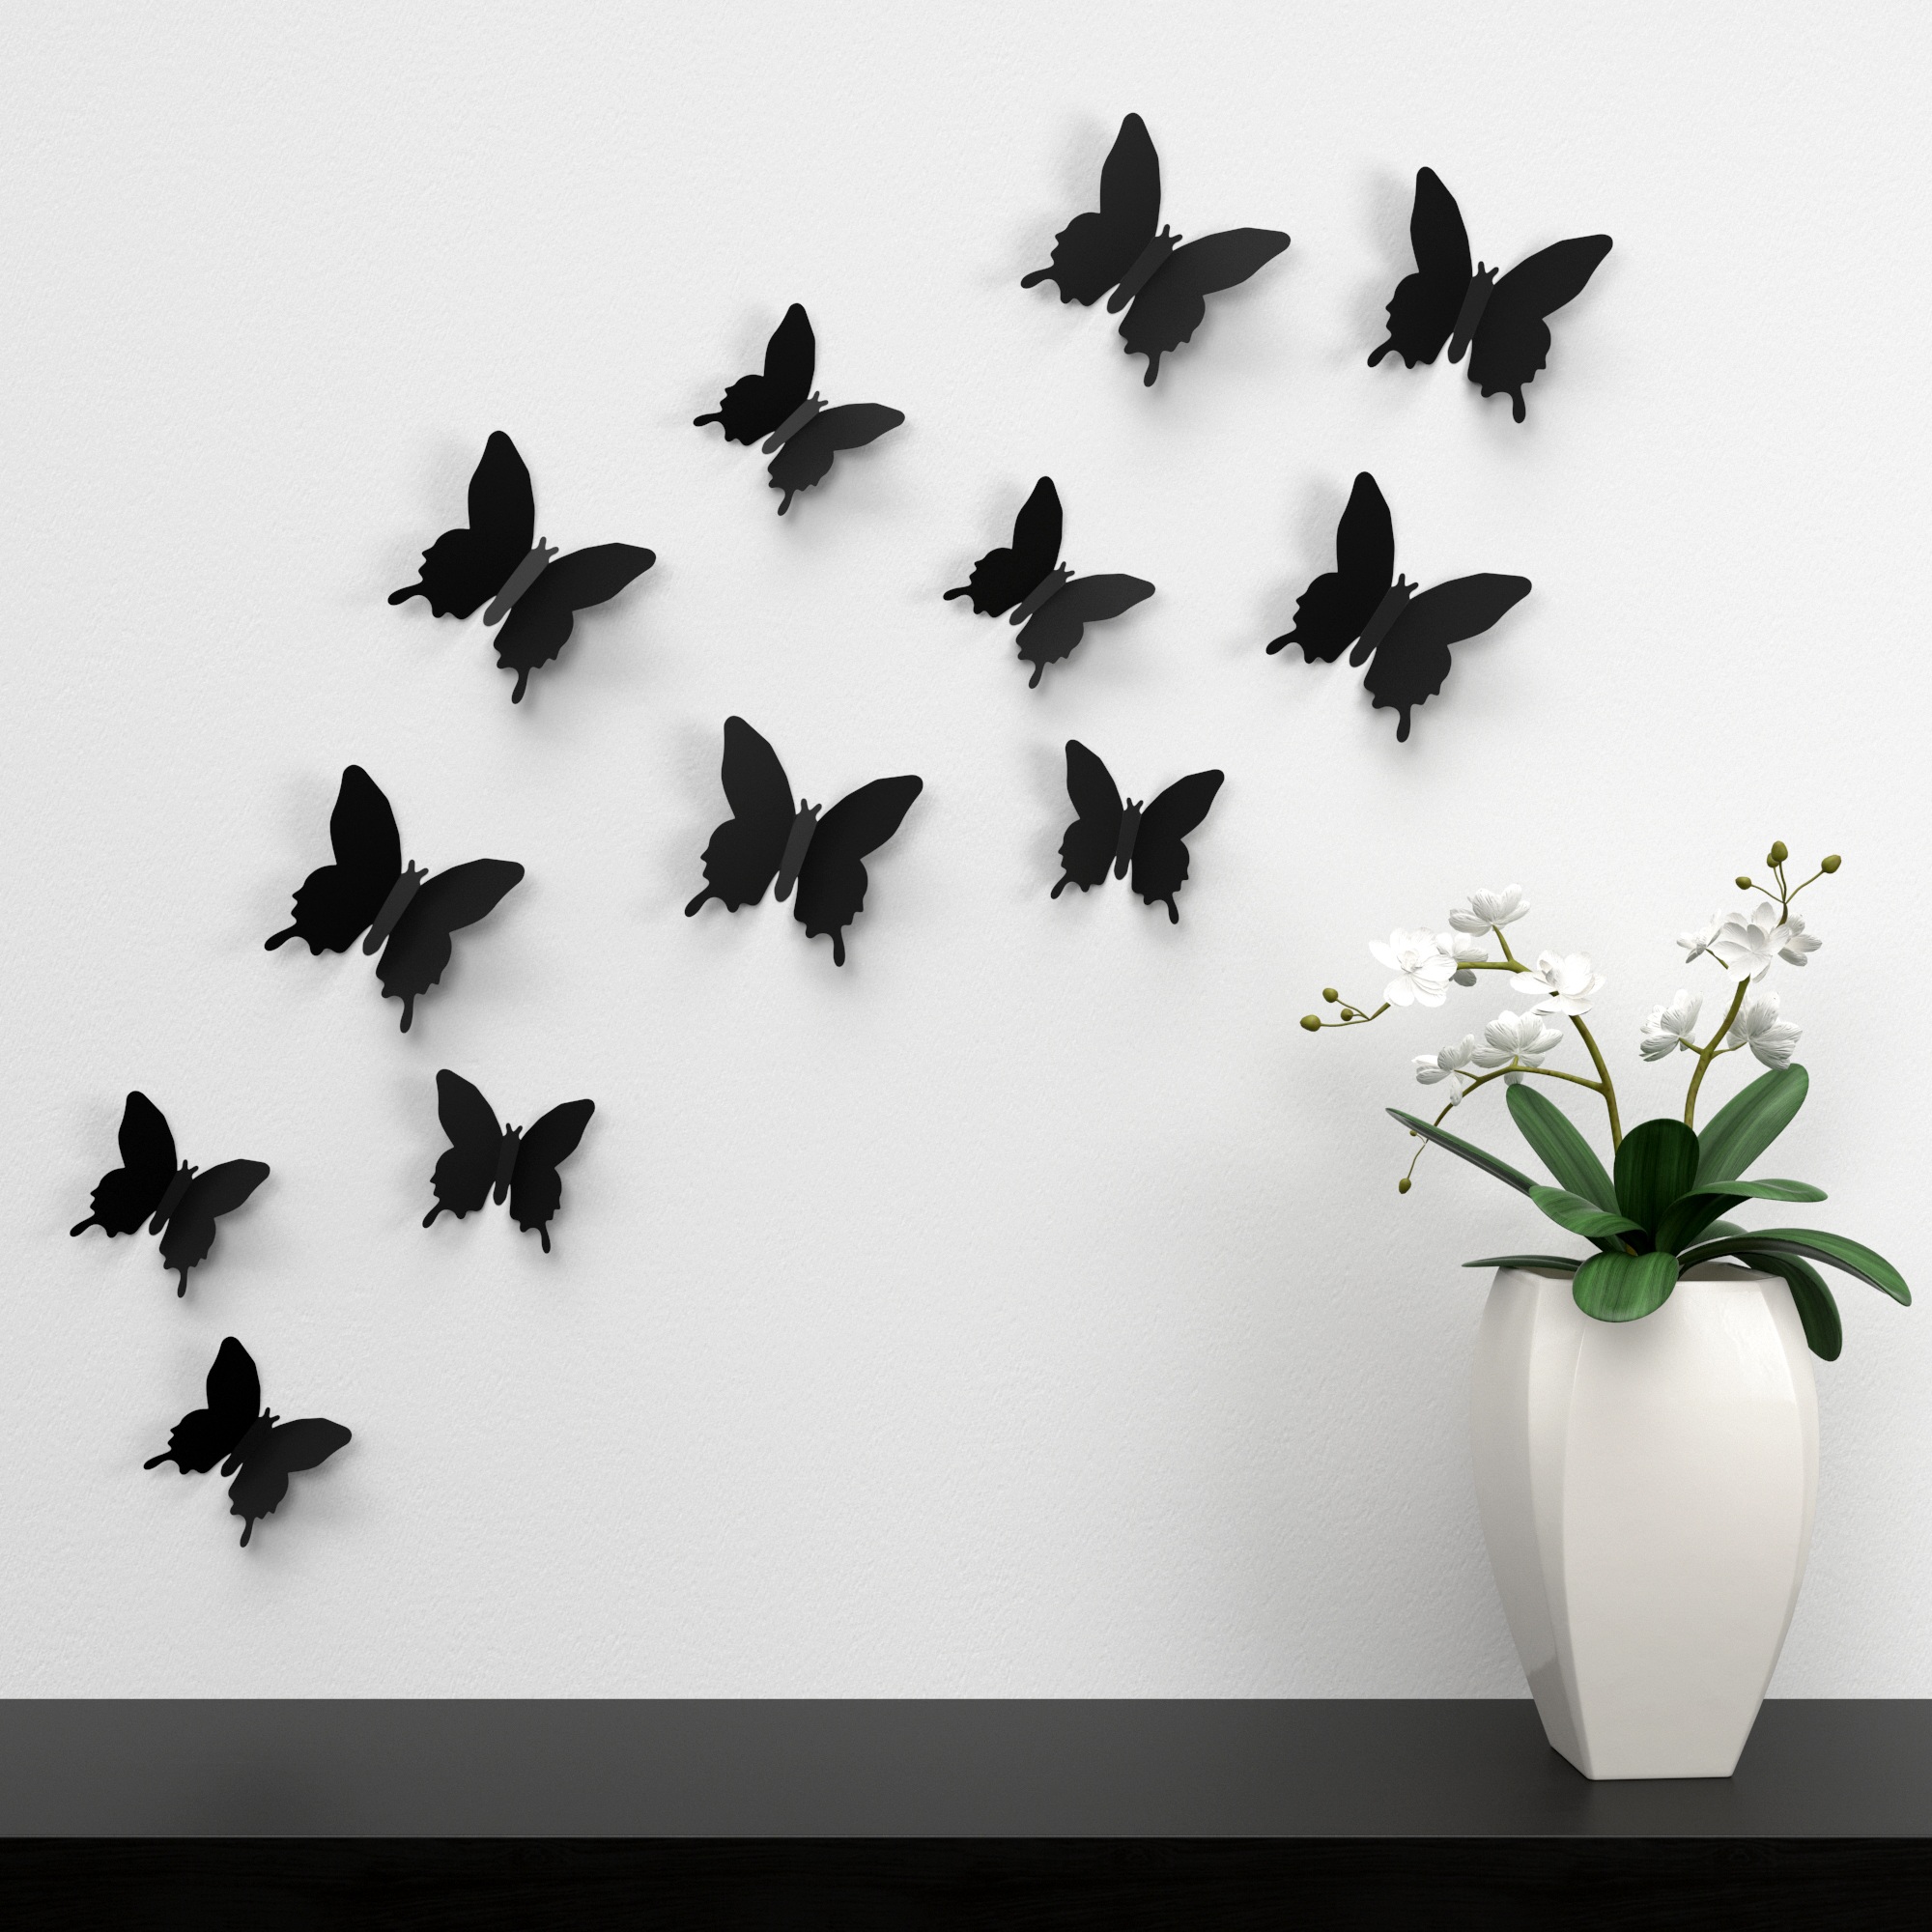
silhouette, wing, white, leaf, flower, wall, decoration, color, butterfly, black, colorful, sticker, art, illustration, pleasure, perching bird, paper decoration